Progress M1-5

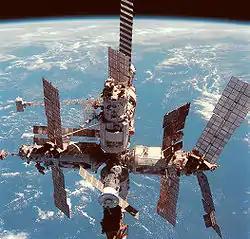
"Mir" in orbit, photo taken in 1998 from on the last Shuttle-"Mir" mission. A Progress spacecraft is attached on the side nearest the viewer.

"Mir" was the seventh and last crewed space station to be launched as part of the Soviet space programme, and was the first true modular space station to be launched. The first component, the Core Module, was launched by a Proton-K rocket on 19 February 1986. This had been followed by six more modules, launched between 1987 and 1996, all using Proton-K rockets, except one which was launched aboard . Following the dissolution of the Soviet Union, "Mir" became the property of the Russian government, and the newly established Russian Aviation and Space Agency. It supported 28 long duration crews, visited by 40 crewed Soyuz and Shuttle missions, whilst 64 uncrewed Progress spacecraft were launched to support it. It was visited by 125 cosmonauts and astronauts, who performed 75 spacewalks. During the Shuttle-"Mir" programme, a series of American Space Shuttle missions visited "Mir" between 1995 and 1998 in preparation for the construction of the International Space Station. After the construction of the International Space Station began in 1998, Russian resources were split between the two stations. In 2000, Rosaviakosmos signed an agreement with MirCorp to lease the station for commercial use, with the Soyuz TM-30 mission, intended to prepare the station for future use and conduct some commercial research, being flown in later that year. This was to have been followed by more missions, including flights with space tourists, however due to the Russian government being concerned about MirCorp's ability to fund these missions, Rosaviakosmos decided against funding the continued operation of "Mir".